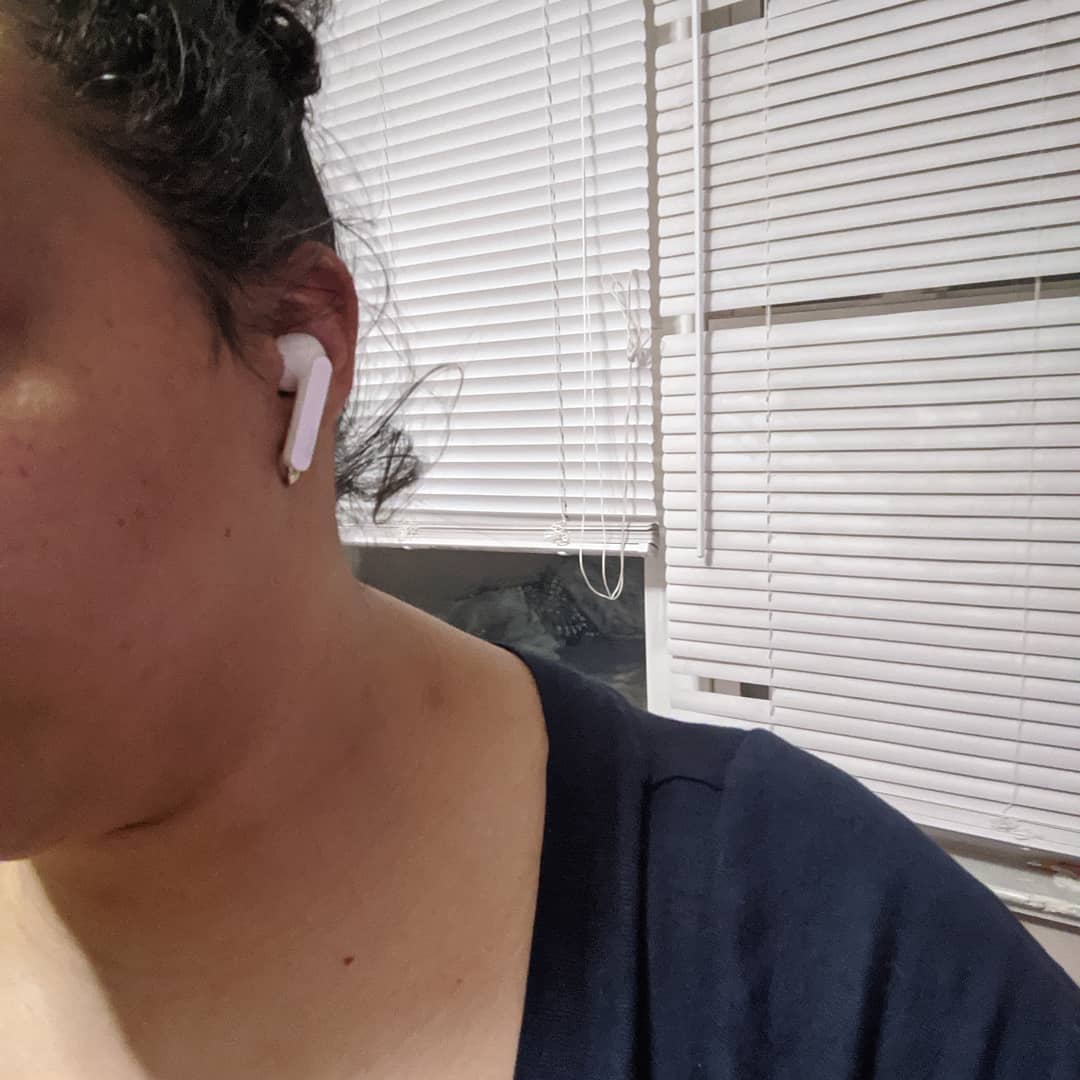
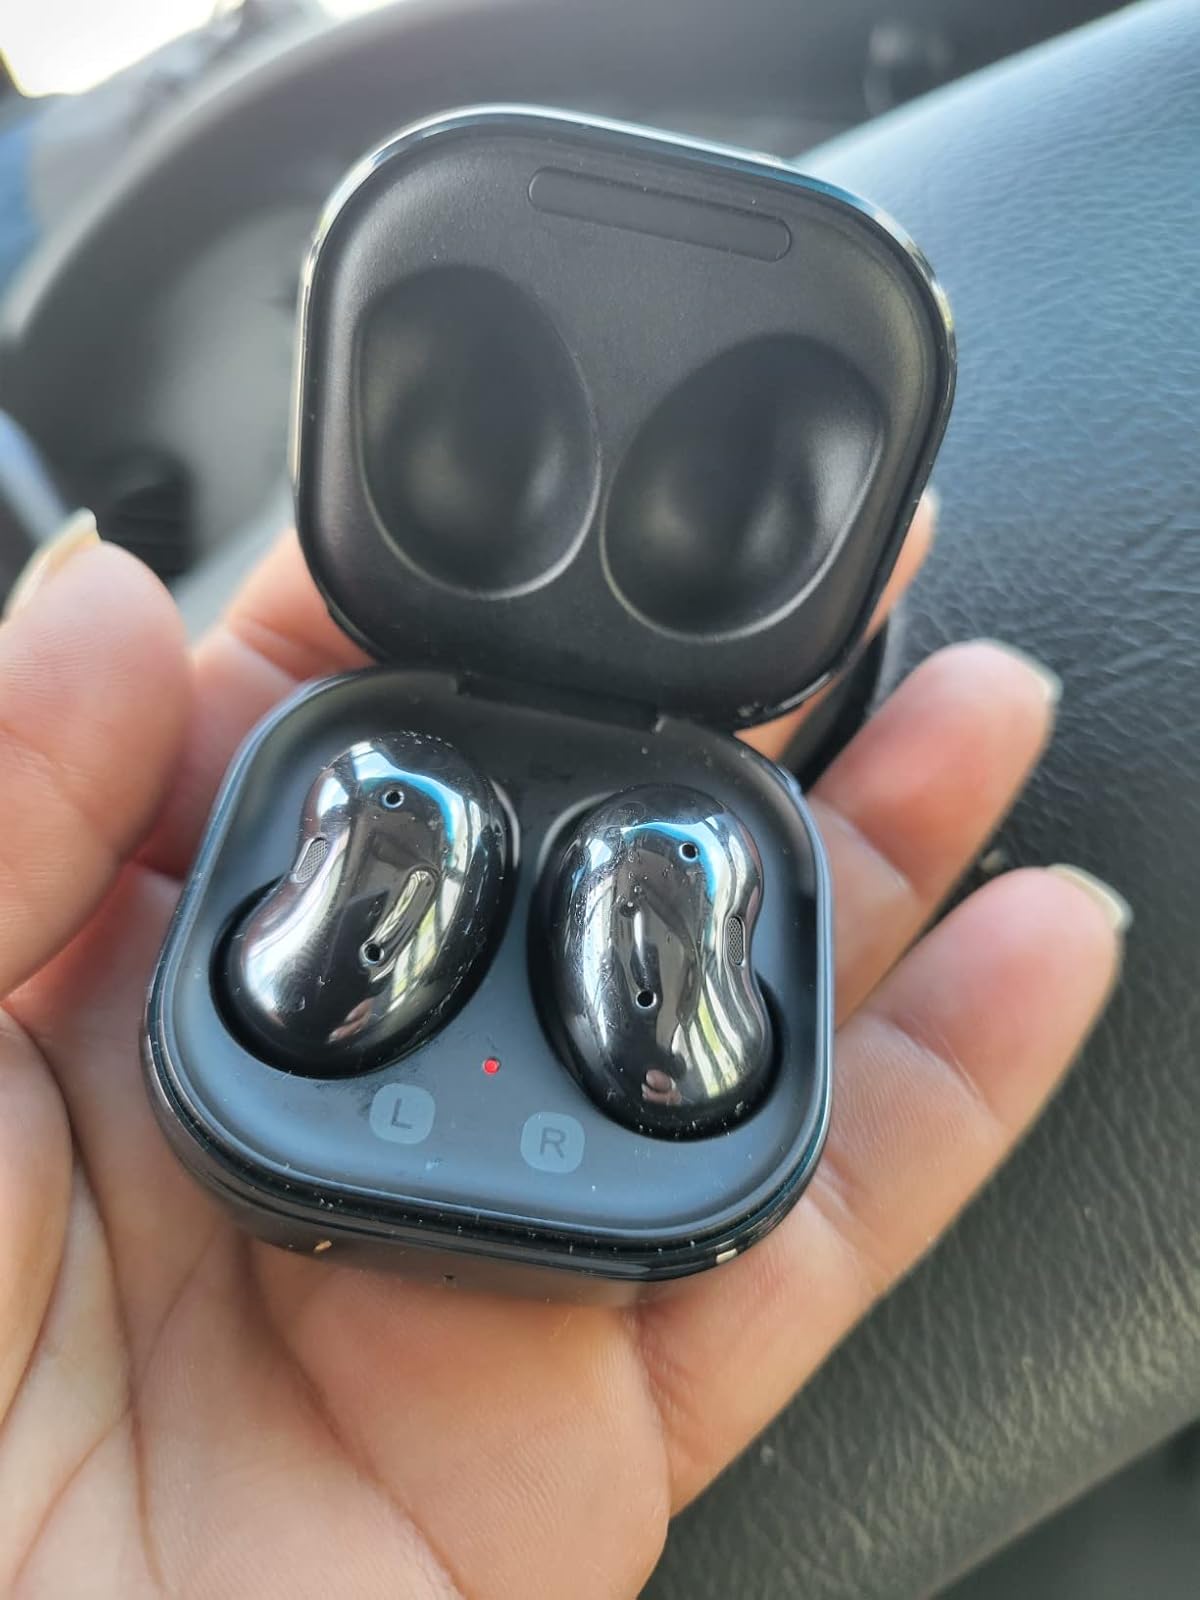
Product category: earbuds
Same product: no